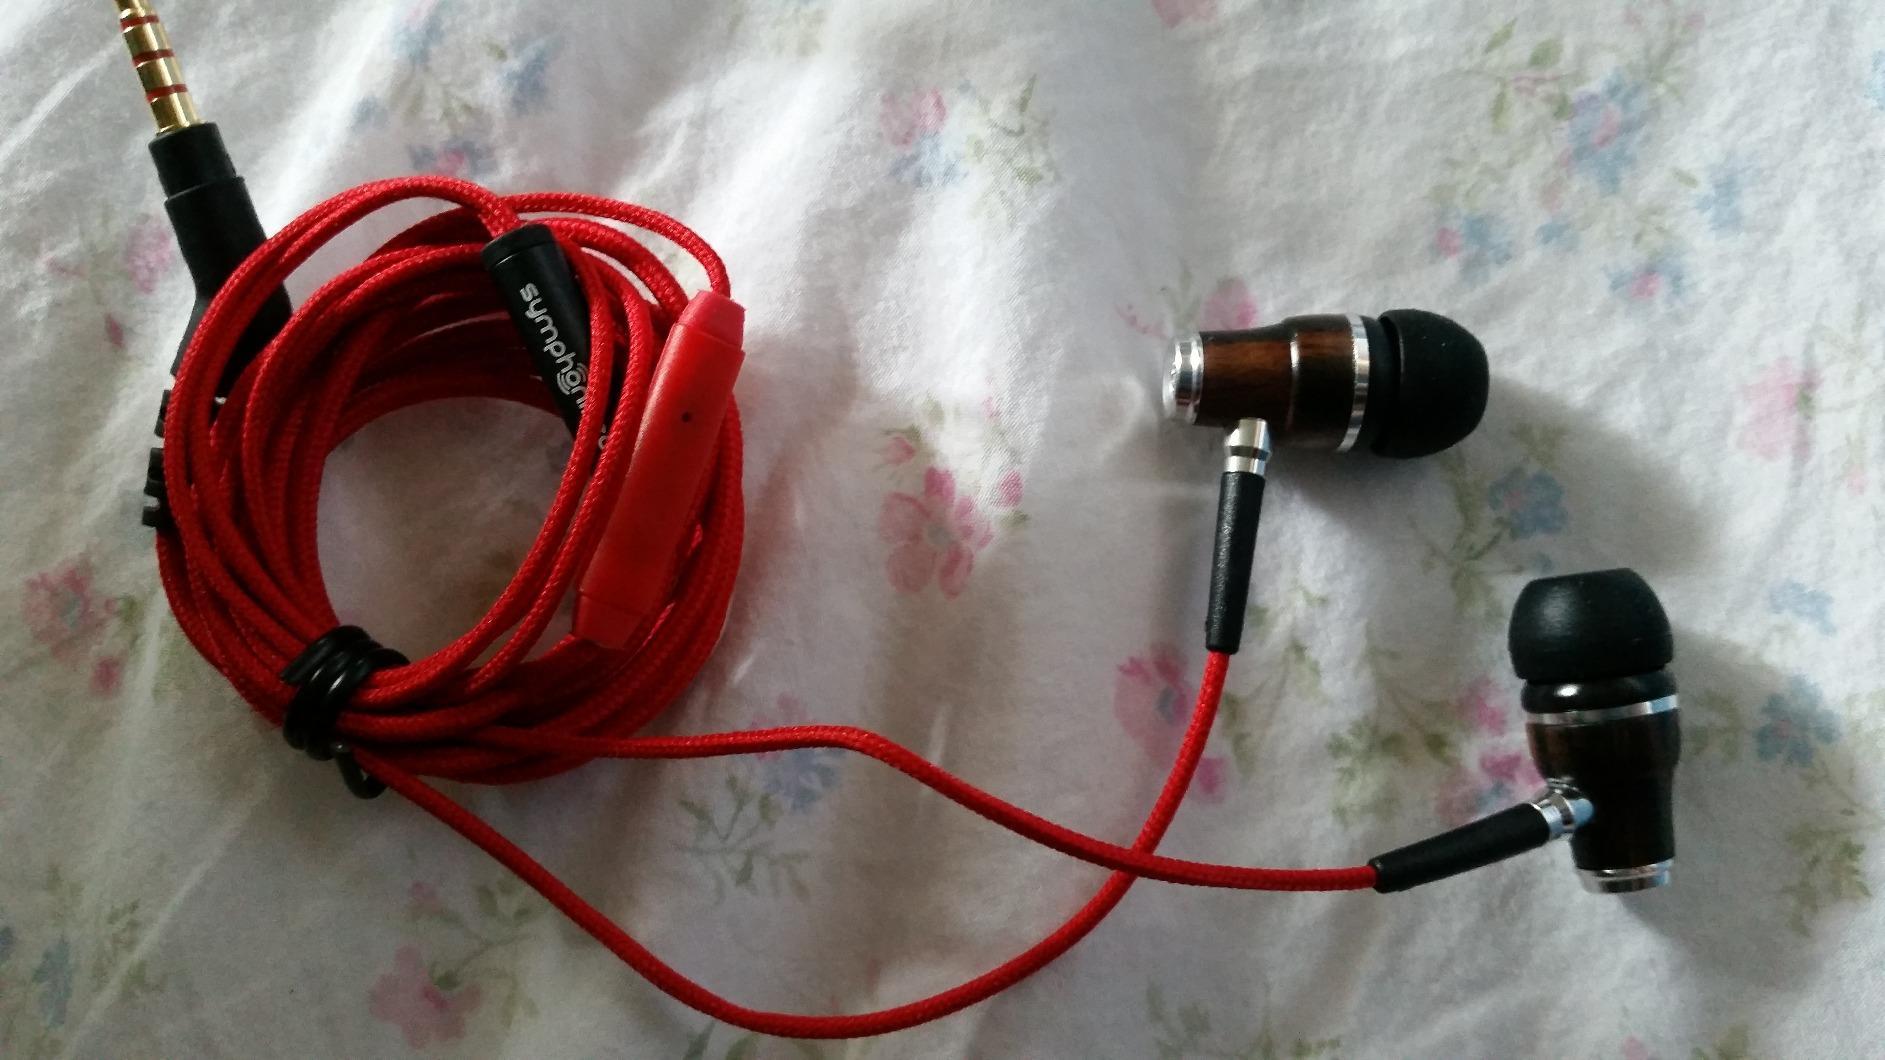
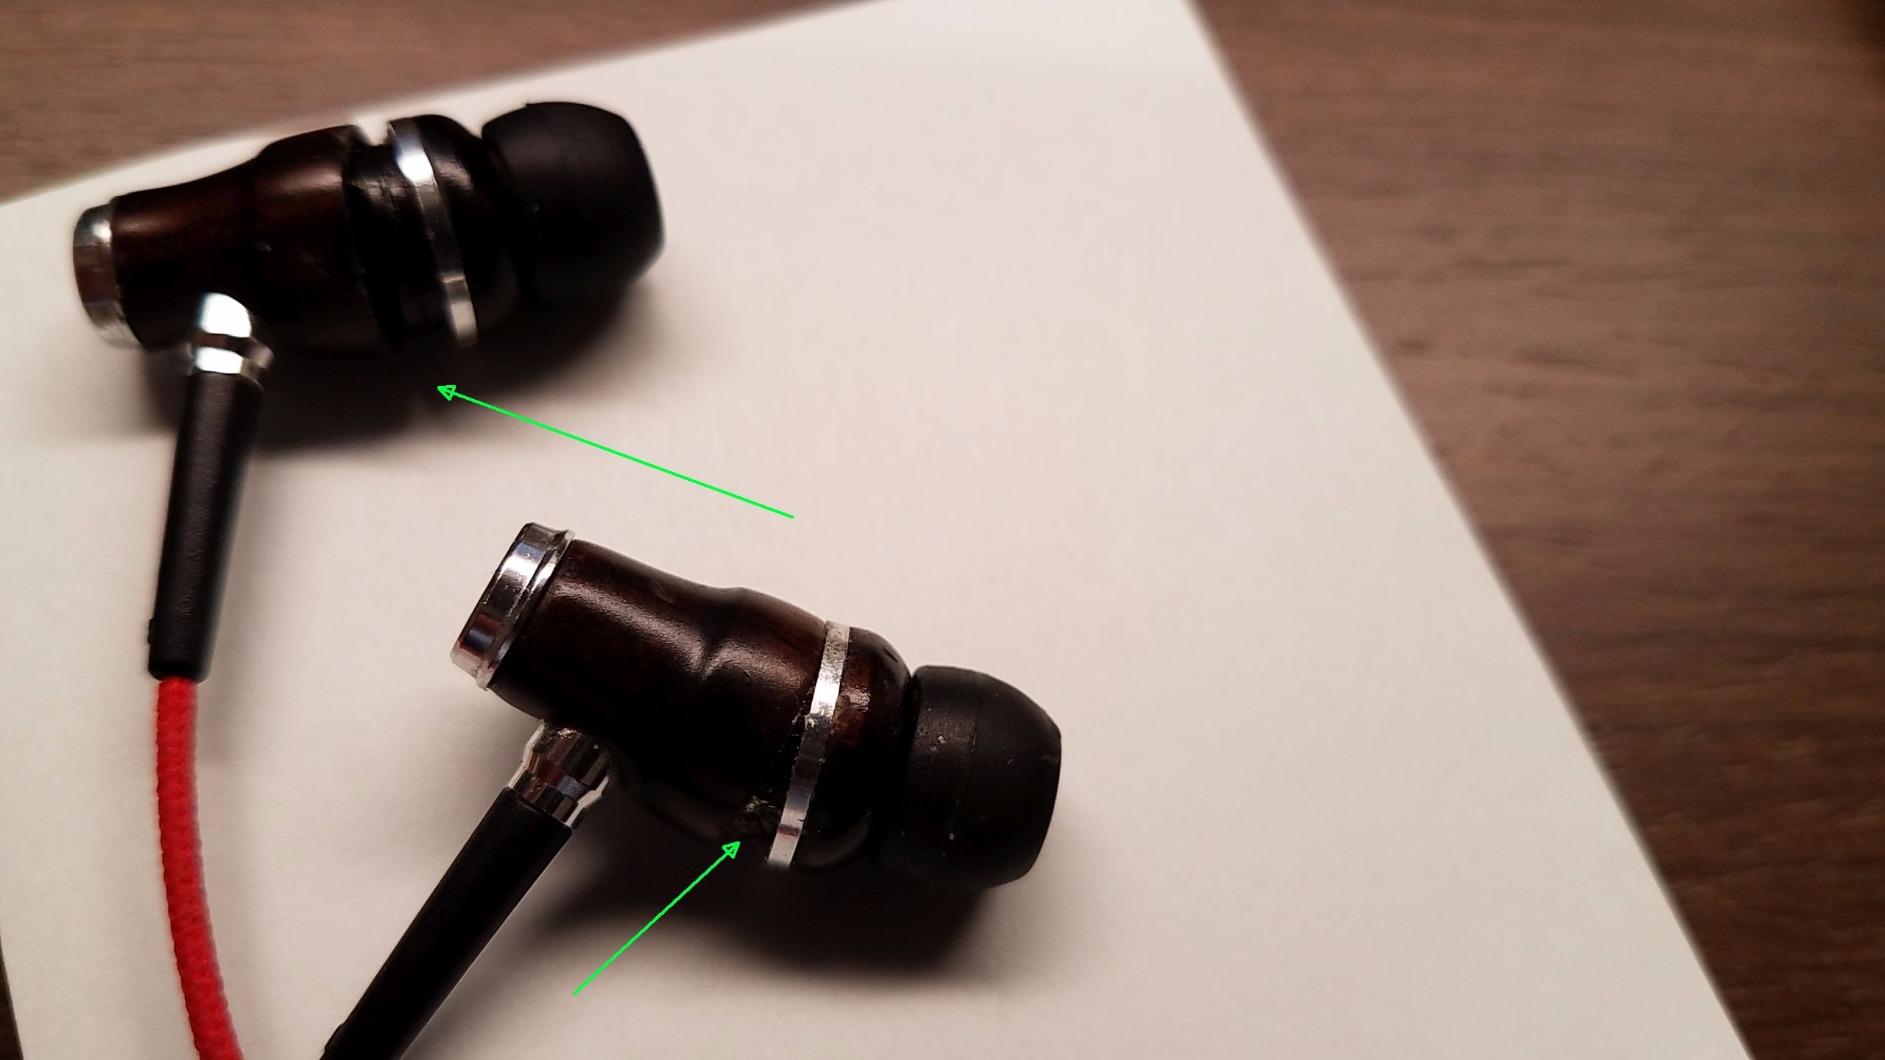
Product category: headphones
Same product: yes